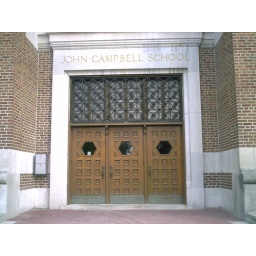
The Art Deco window styling in the doors is just magnificent